Composition of Mars

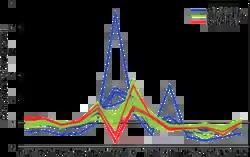
Composition of "Yellowknife Bay" rocks – rock veins are higher in calcium and sulfur than "Portage" soil – APXS results – "Curiosity" rover (March, 2013).

True intermediate and felsic rocks are present on Mars, but exposures are uncommon. Both TES and the Thermal Emission Imaging System (THEMIS) on the Mars Odyssey spacecraft have identified high-silica rocks in Syrtis Major and near the southwestern rim of the crater Antoniadi. The rocks have spectra resembling quartz-rich dacites and granitoids, suggesting that at least some parts of the Martian crust may have a diversity of igneous rocks similar to Earth's. Some geophysical evidence suggests that the bulk of the Martian crust may actually consist of basaltic andesite or andesite. The andesitic crust is hidden by overlying basaltic lavas that dominate the surface composition but are volumetrically minor.